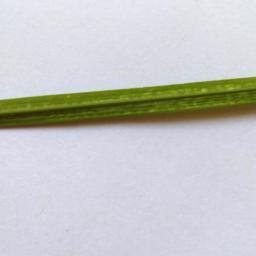
Label: Rice___Healthy